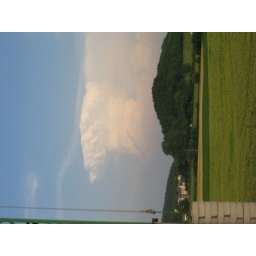
Cumulonimbus cloud, as seen from the train window (somewhere in Hungaria)